Coconino County, Arizona

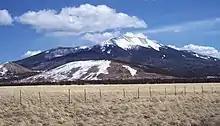
Humphreys Peak, the highest point in Arizona

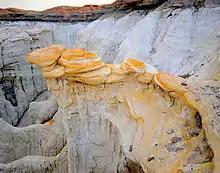
Hahonogeh Canyon, Navajo Nation

Coconino County is a county in the North-Central part of the U.S. state of Arizona. Its population was 145,101 at the 2020 census. The county seat is Flagstaff. The county takes its name from "Cohonino", a name applied to the Havasupai people. It is the second-largest county by area in the contiguous United States, behind San Bernardino County, California. It has , or 16.4% of Arizona's total area, and is larger than the nine smallest states in the U.S.